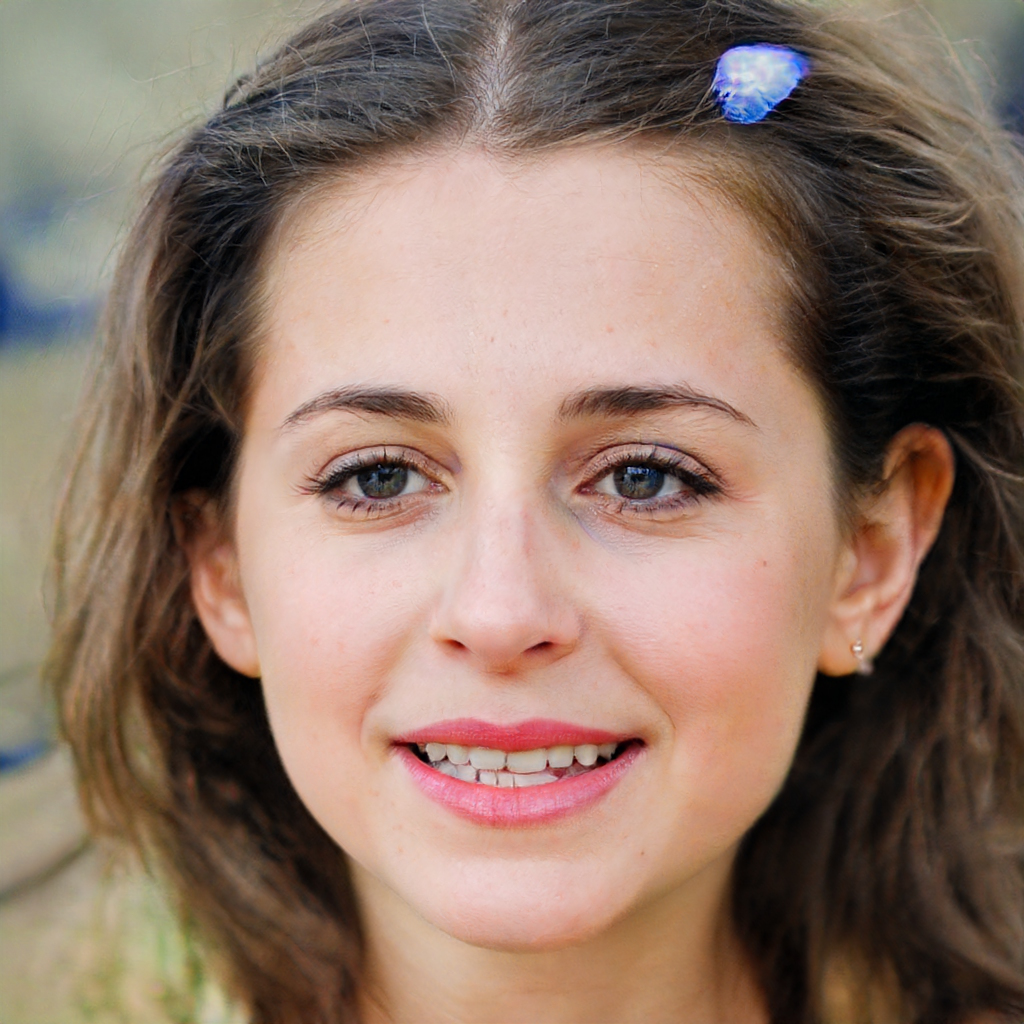
Gender: Female